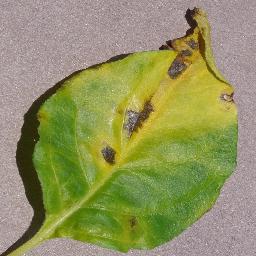
Label: Pepper,_bell___Bacterial_spot